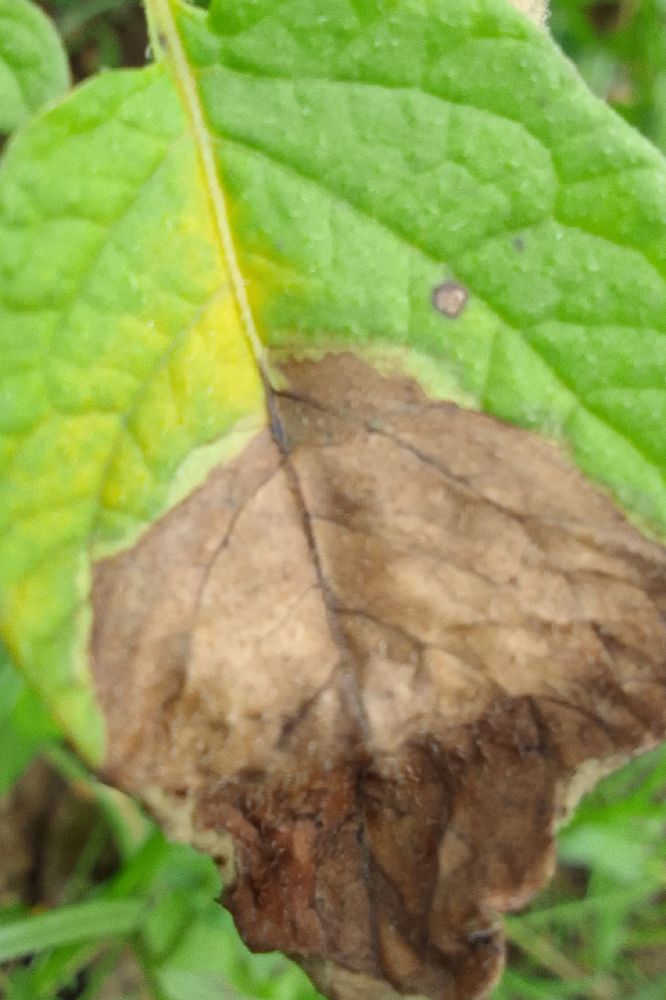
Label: Late blight